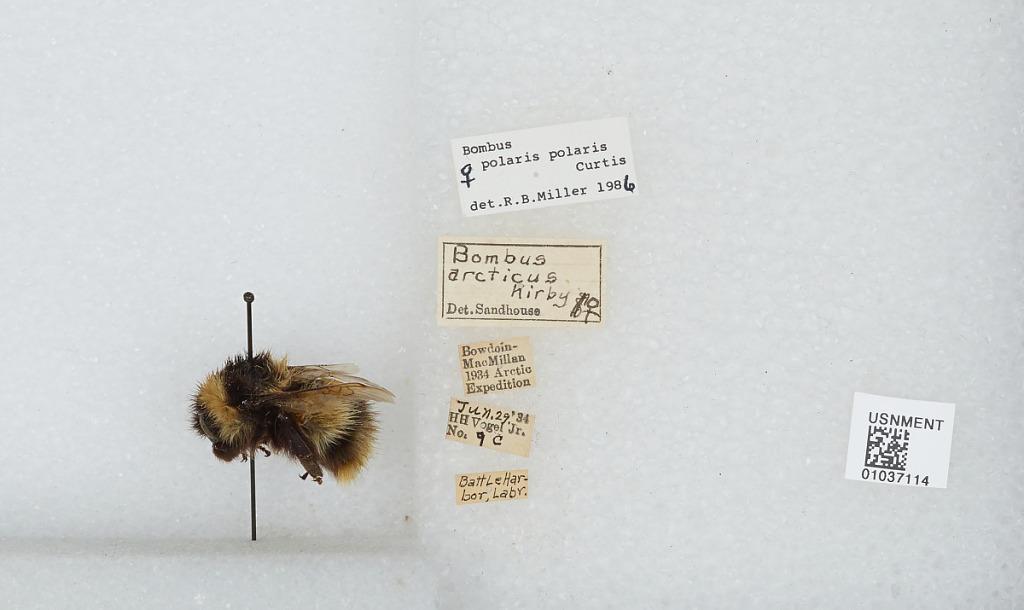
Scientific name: Bombus (Alpinobombus) polaris Curtis
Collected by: H. Vogel
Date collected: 1934-6-29
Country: Canada
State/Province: Newfoundland and Labrador
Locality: Battle Harbour
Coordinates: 52.2742, -55.5873
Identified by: Miller, R. B.